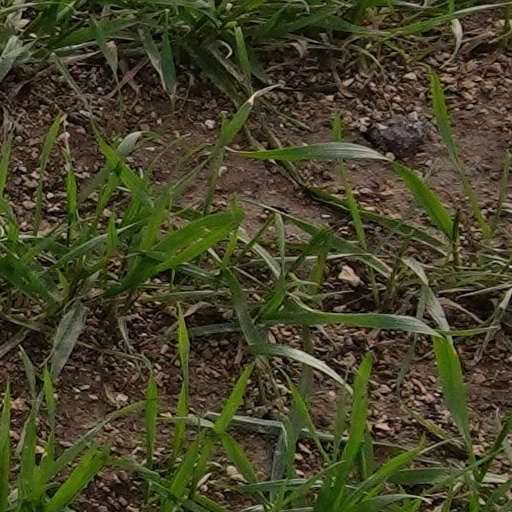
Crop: wheat